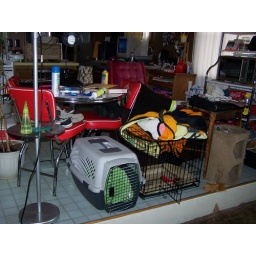
Everything is crammed in the kitchen right now to clear the floor as much as possible.